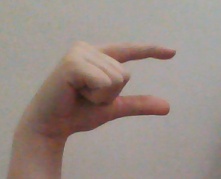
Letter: dal